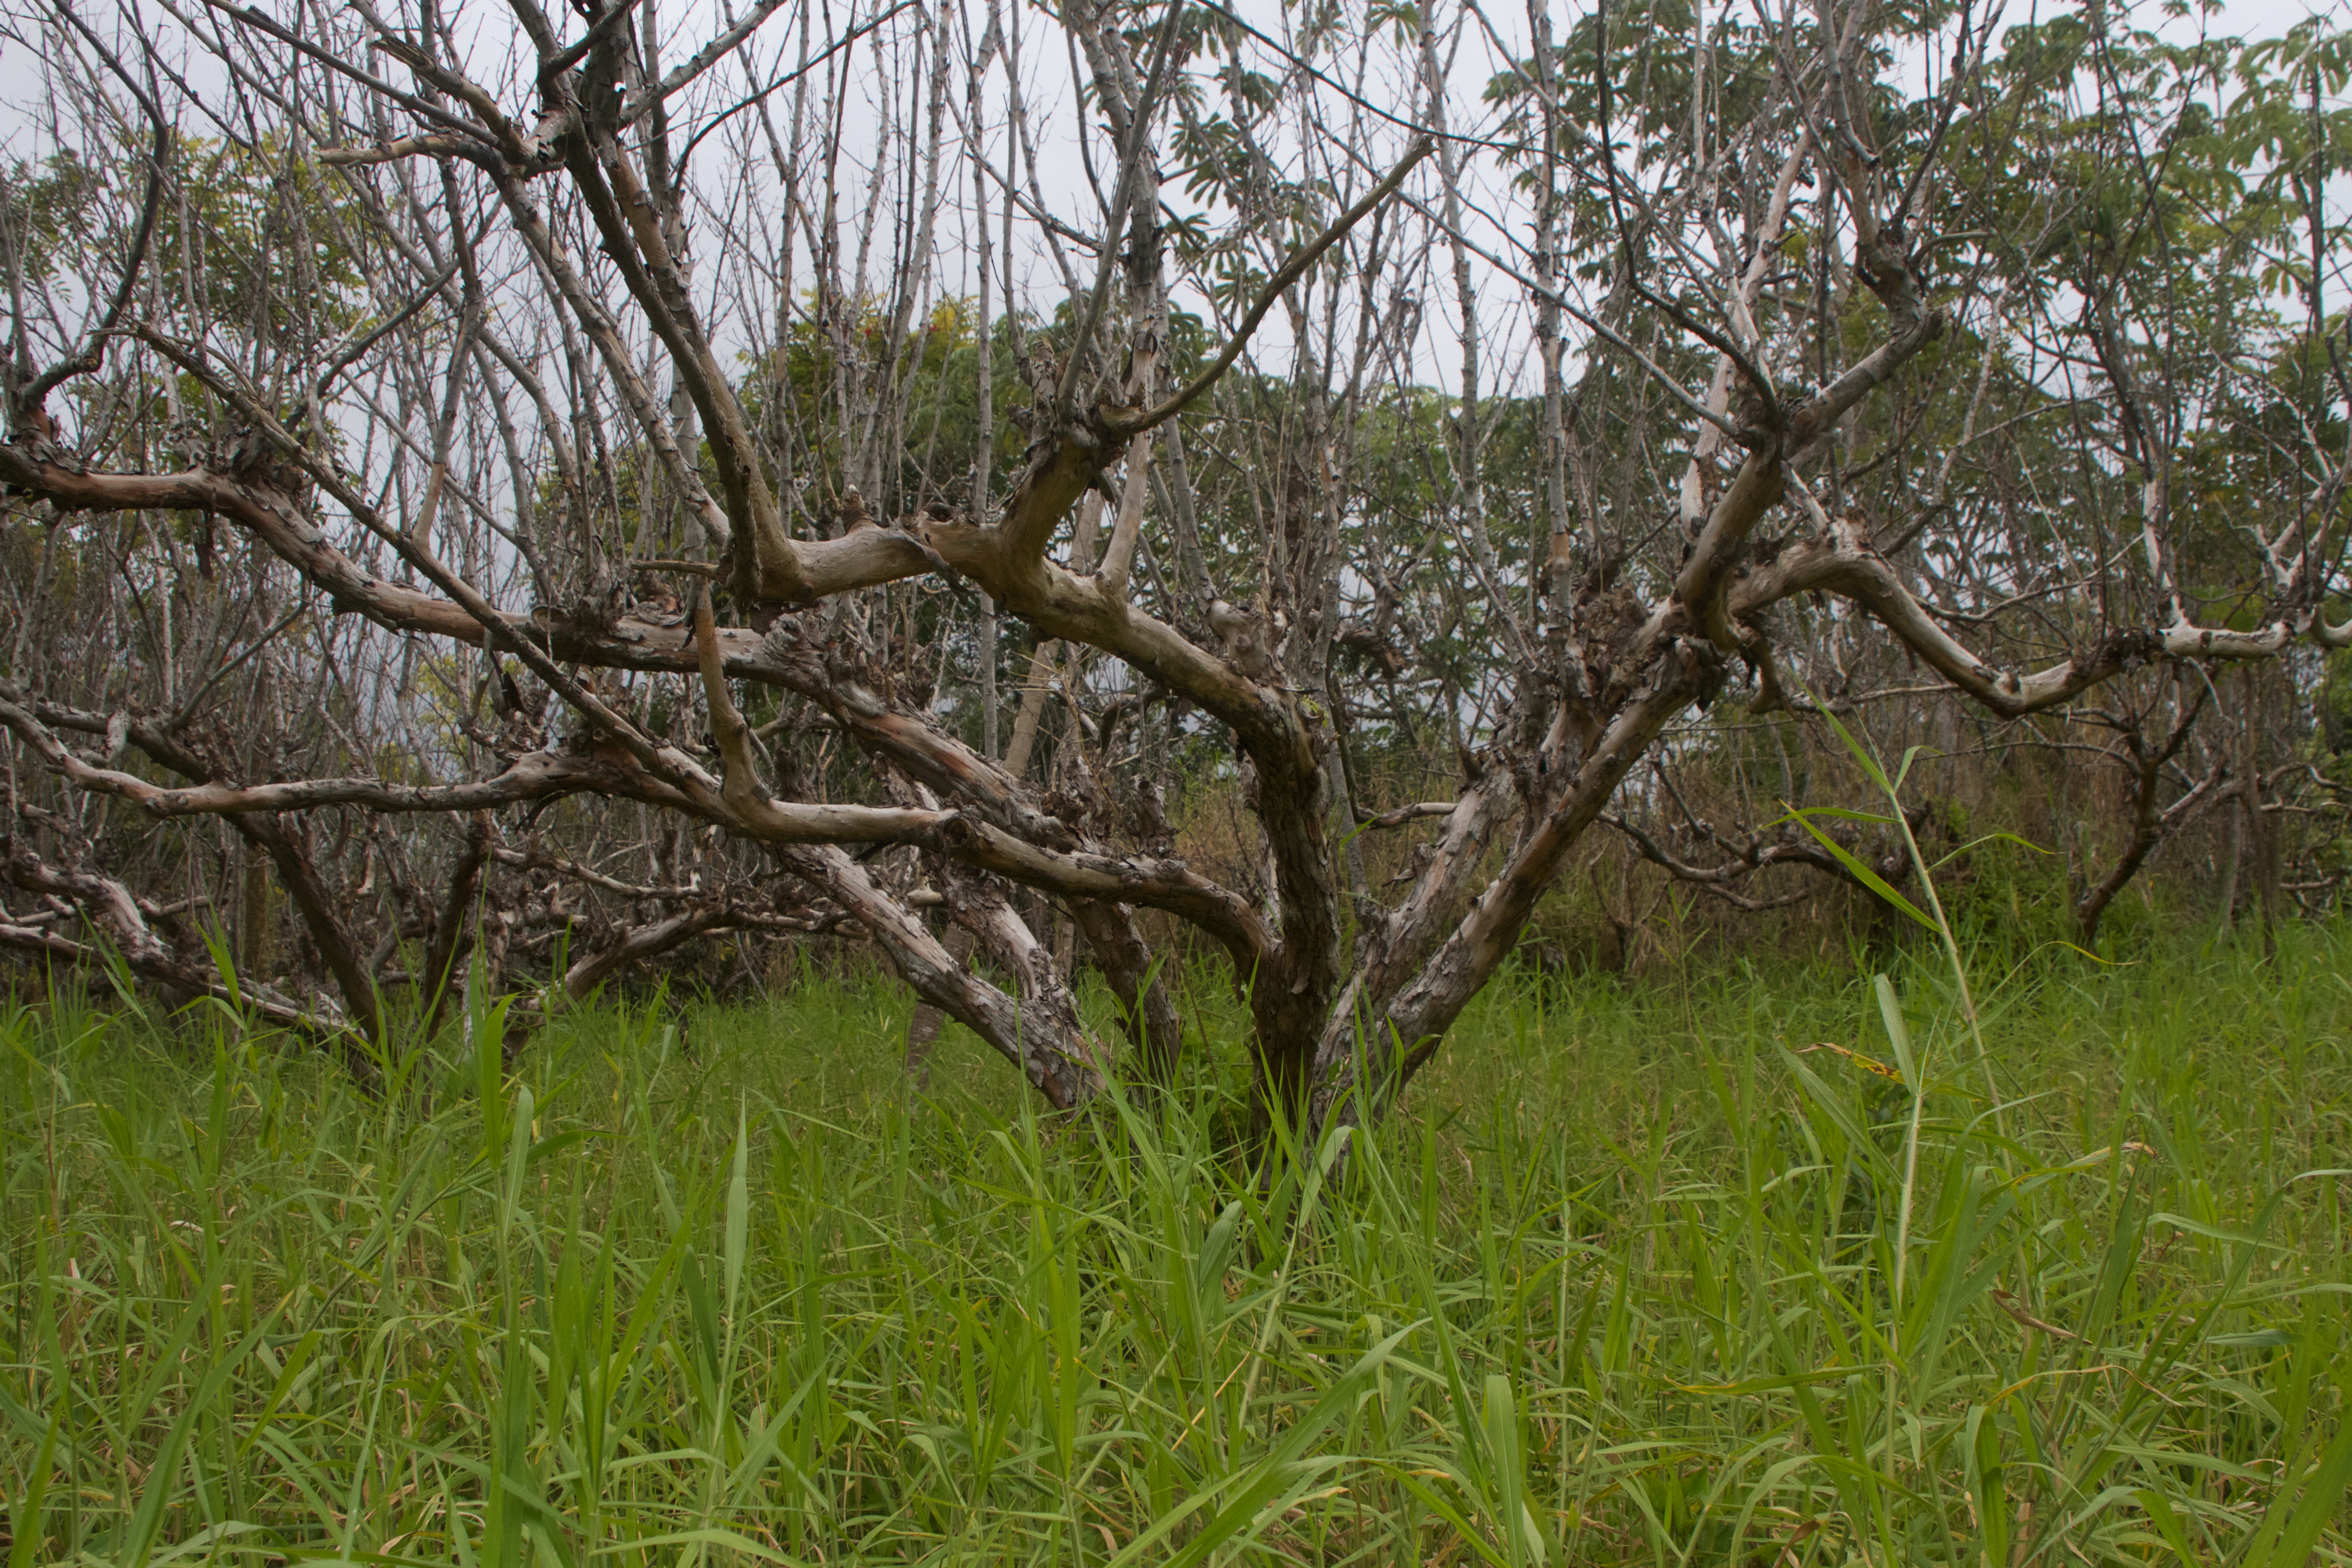
tree, grass, branch, plant, flower, wildlife, flora, savanna, vegetation, shrub, wetland, woodland, habitat, ecosystem, flowering plant, natural environment, woody plant, land plant